Court dress

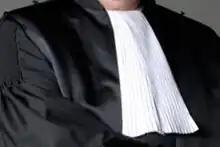
Robe and band of a Dutch judge

The colour of judges' robes varies between different kinds of courts and branches of the judiciary. While at the Federal Court of Justice in civil and criminal matters dark red robes with dark red velvet linings are always worn, lower courts – which are under the jurisdiction of the German states – use black in civil and criminal matters. Other branches of the judiciary (labour, administrative and social) use different colours of judges' robes.